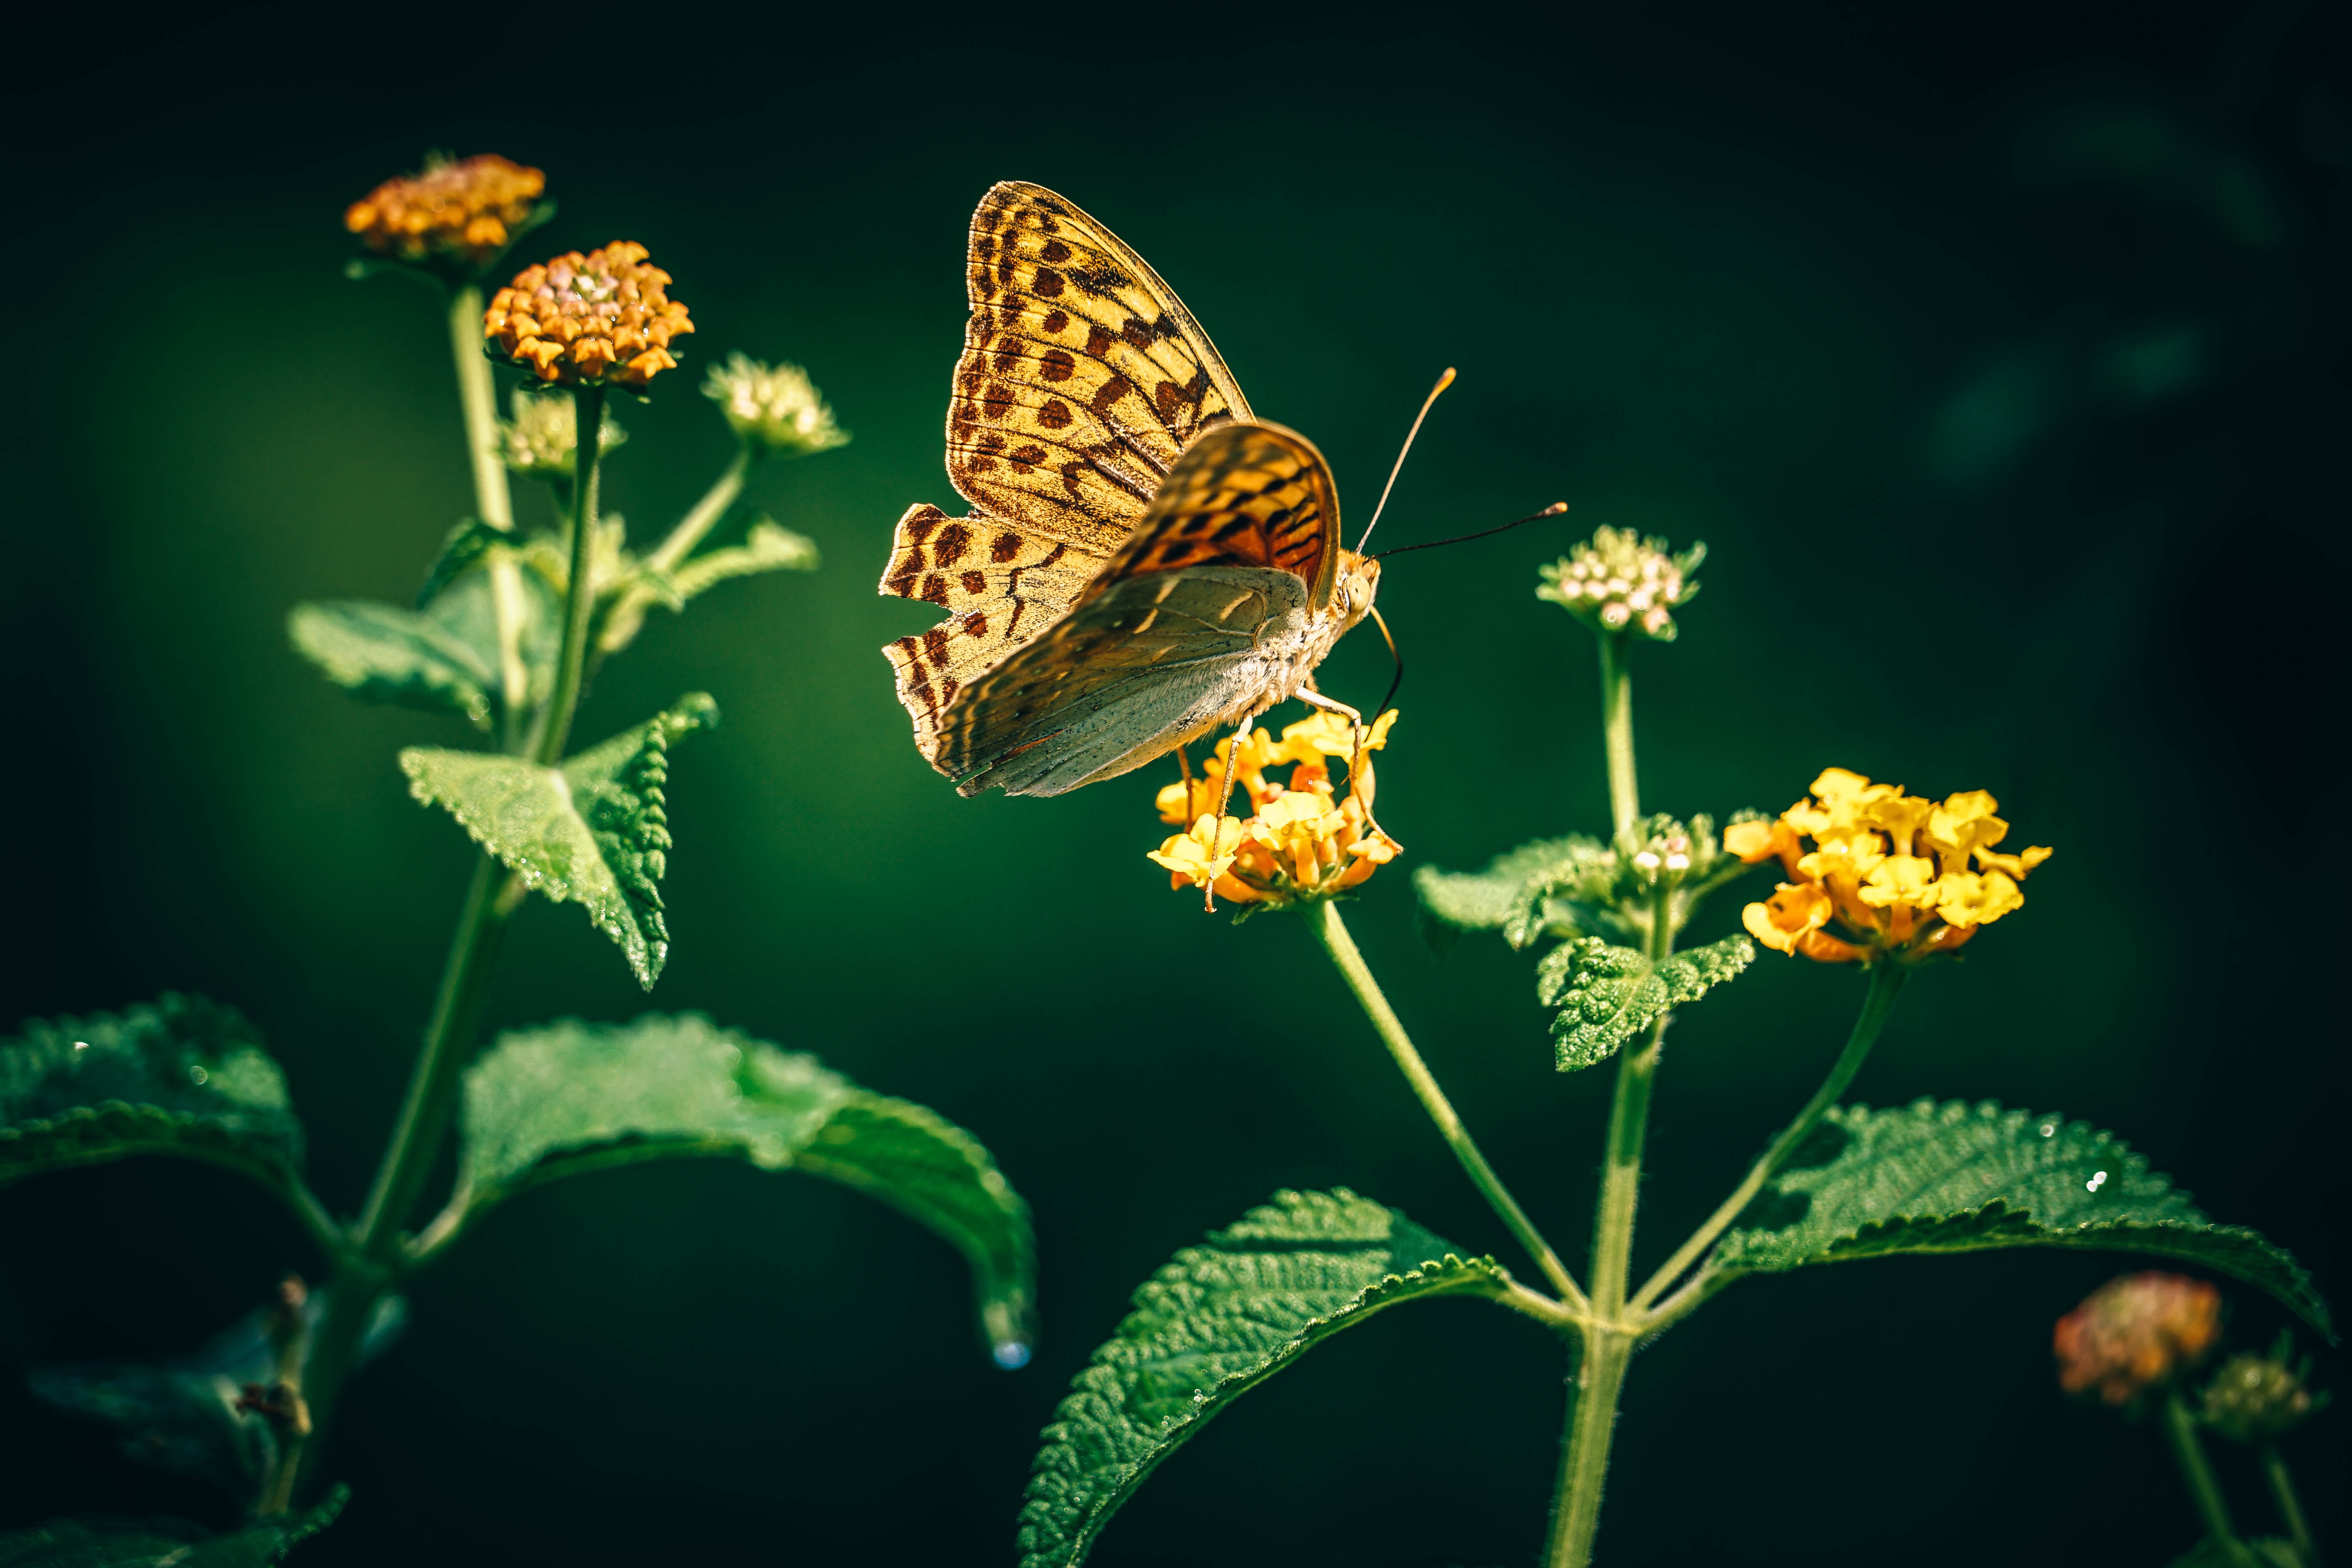
nature, plant, photography, leaf, flower, pollen, green, insect, botany, butterfly, flora, fauna, invertebrate, nectar, macro photography, pollinator, moths and butterflies